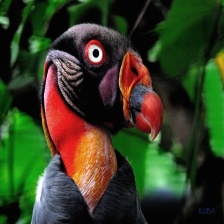
Species: KING VULTURE
Scientific name: SARCORAMPHUS PAPA
ImageNet parent category: vulture